Ottoman Baroque architecture

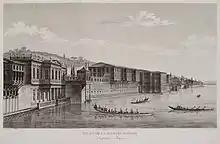
Engraving (by Melling) of Hadice Sultan's Palace on the Bosphorus, Istanbul (18th century)

In Topkapı Palace, the Ottoman sultans and their family continued to build new rooms or remodel old ones throughout the 18th century, introducing Baroque and Rococo decoration in the process. In 1752, Mahmud I restored the Sofa Kiosk ("Sofa Köşkü") in Rococo style. This kiosk is a garden pavilion in the Fourth Court that was first begun in the late 17th century by Mustafa Pasha and then either completed or restored by Ahmed III in 1704. The Imperial Council (Divan) Hall in the Second Court of the palace was redecorated in flamboyant Baroque style by Selim III in 1792 and by Mahmud II in 1819.